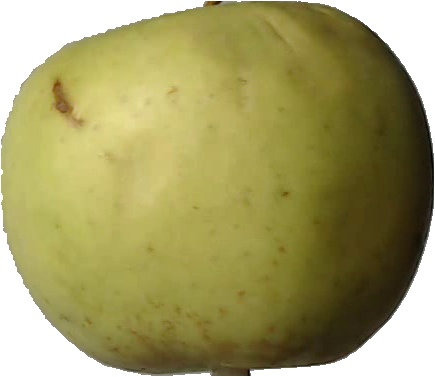
Label: apple_golden_3